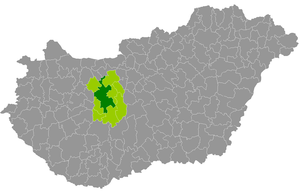
Le district de Székesfehérvár est un des 8 districts du comitat de Fejér en Hongrie. Créé en 2013, en 2016 il comptait 156 935 habitants, et rassemble 26 localités : 19 communes et 3 villes dont Székesfehérvár, son chef-lieu.